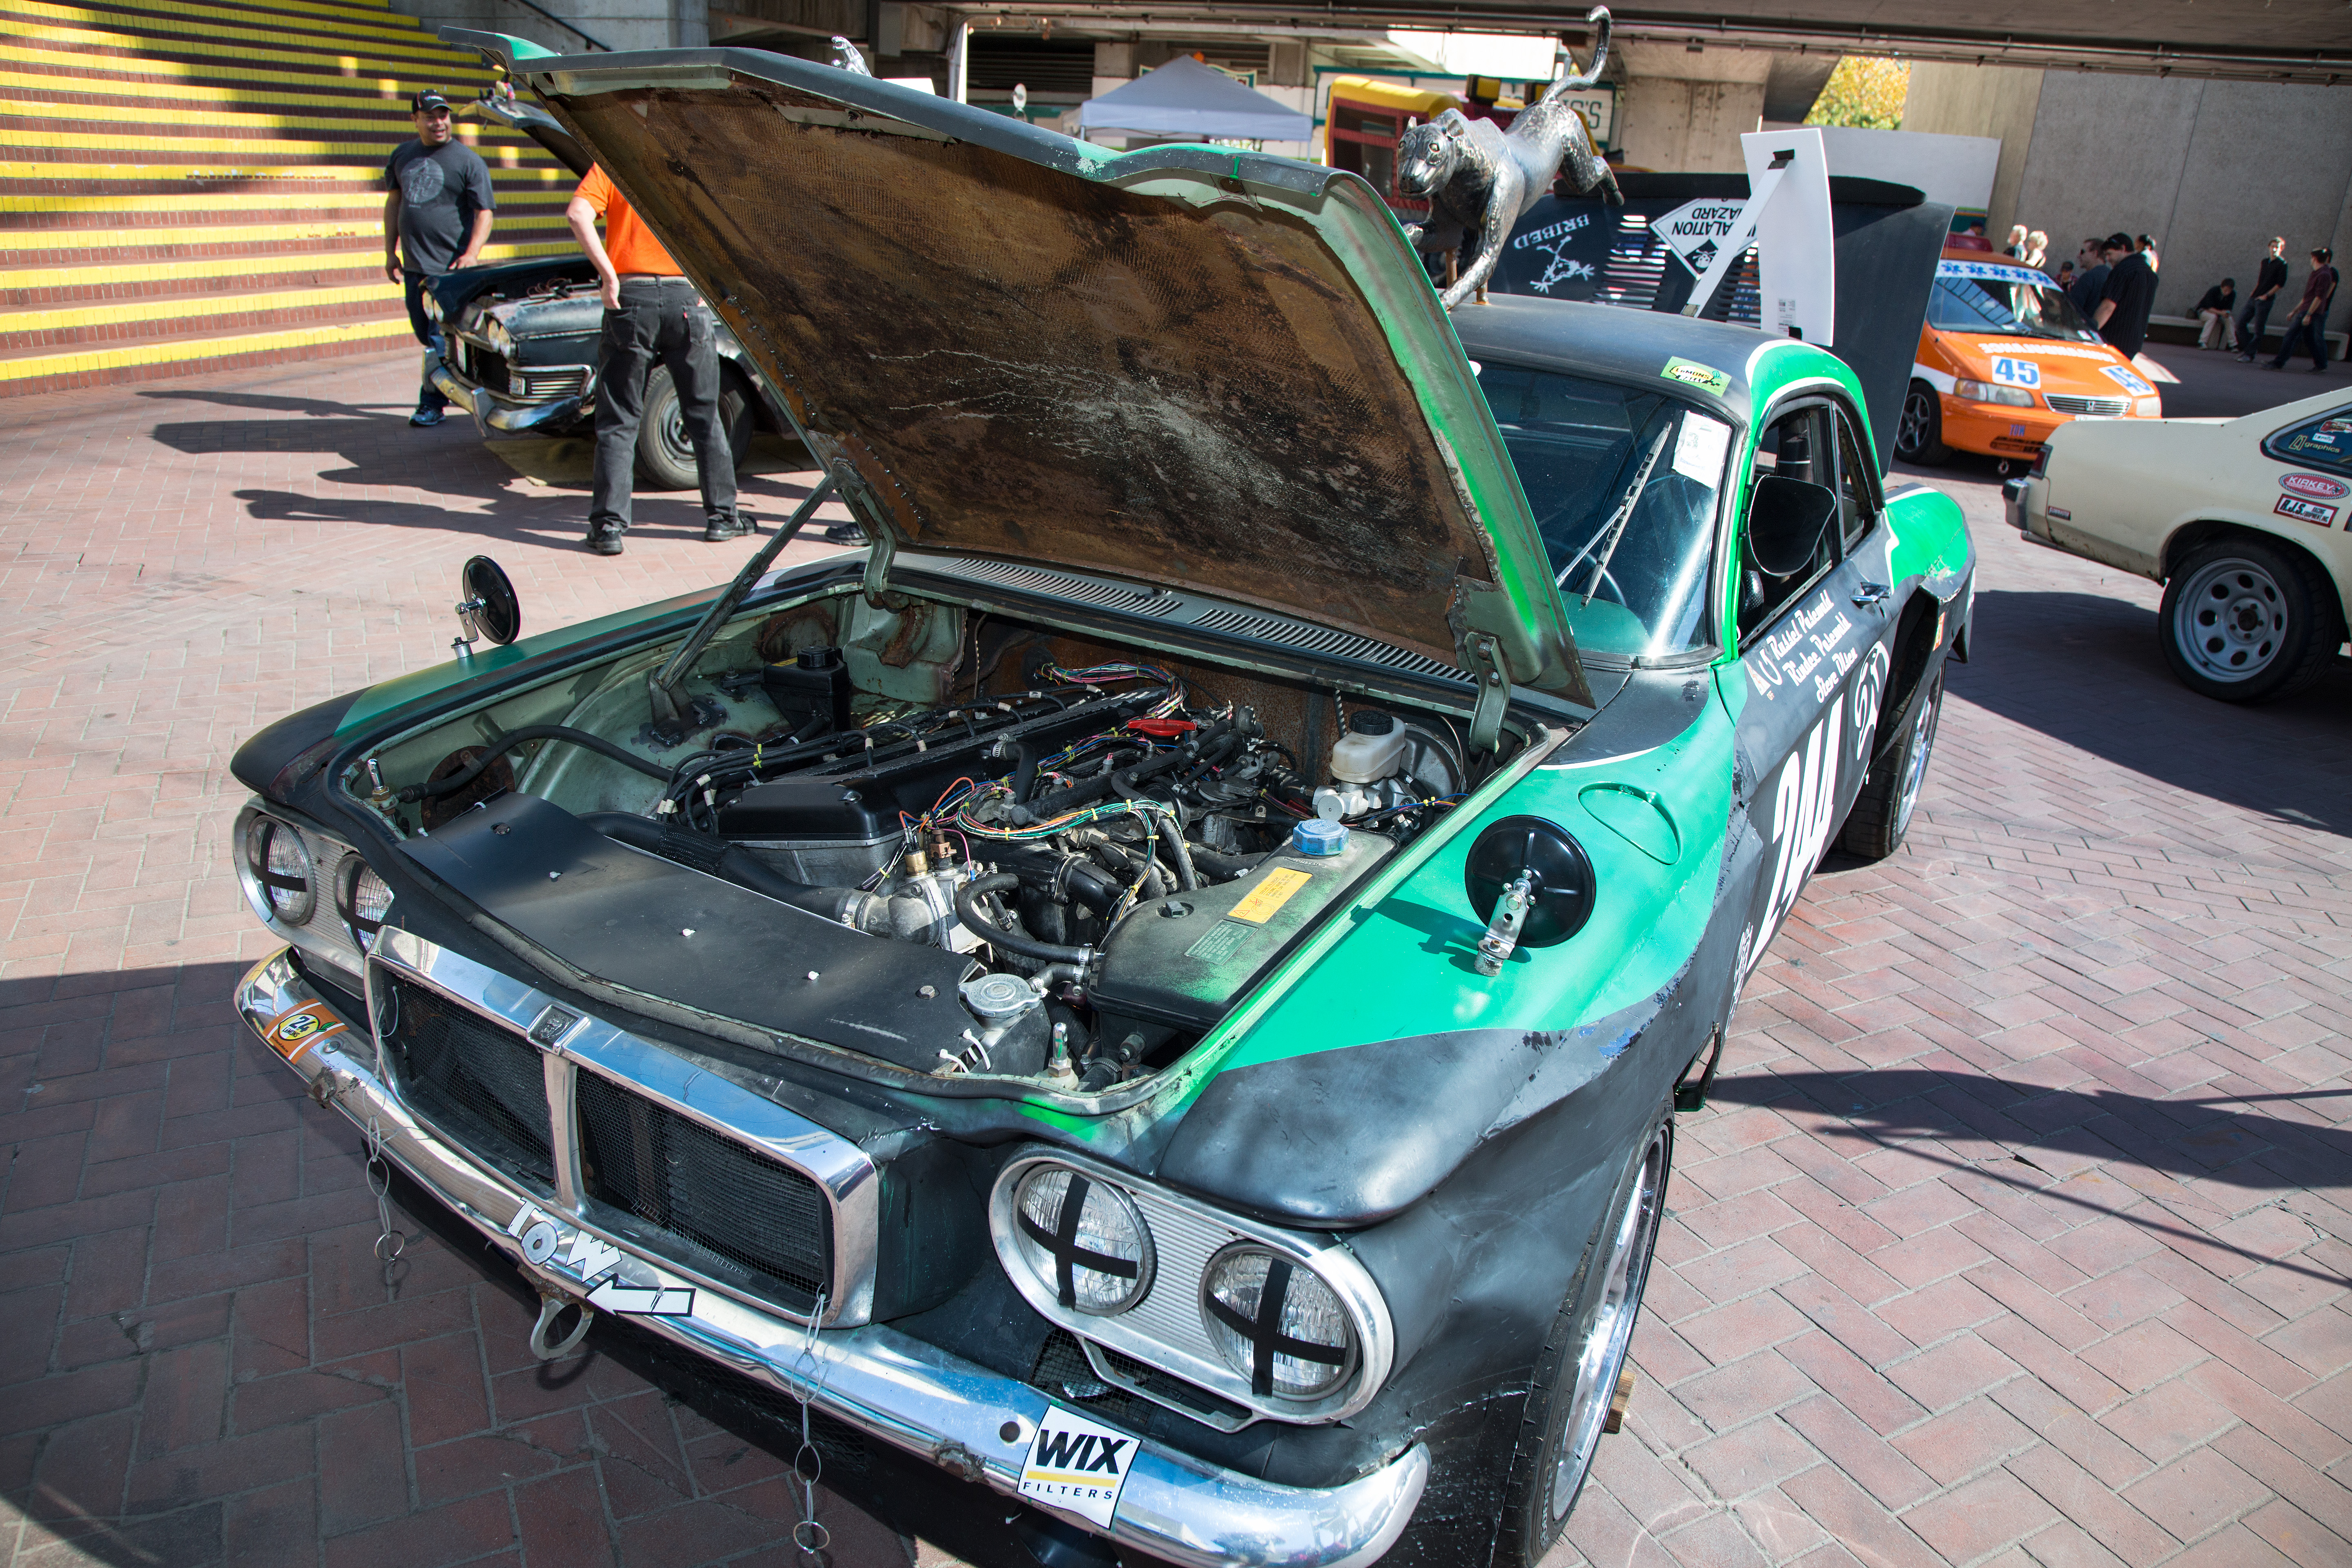
car, vehicle, sports car, motor vehicle, muscle car, engine, sedan, convertible, exhibition, corvair, engineswap, 24hoursoflemons, antique car, auto show, land vehicle, automobile make, automotive exterior, automotive design, luxury vehicle, performance car, stock car racing, custom car